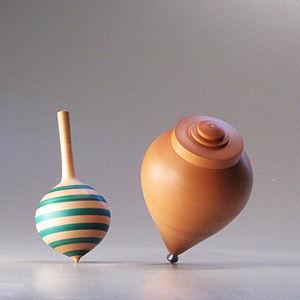
Une toupie est un jouet destiné à tourner sur lui-même le plus longtemps possible, en équilibre sur sa pointe.